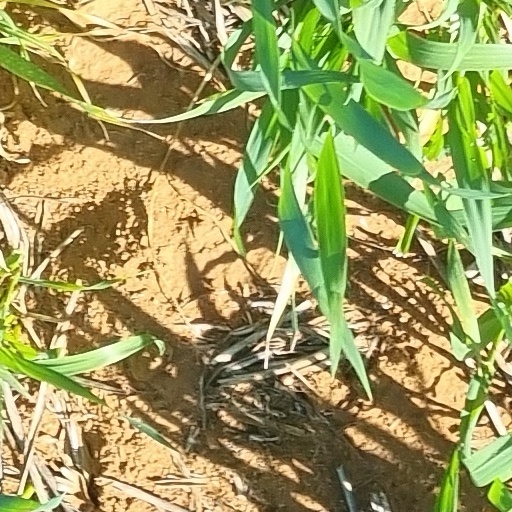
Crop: wheat